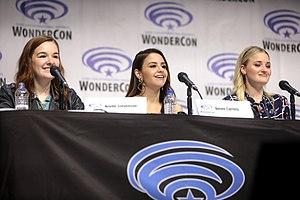
She-Ra et les Princesses au pouvoir est une série télévisée d'animation américaine en 52 épisodes de 24 minutes, développée par Noelle Stevenson et diffusée entre le 13 novembre 2018 et le 15 mai 2020 partout dans le monde sur le service Netflix, incluant les pays francophones.